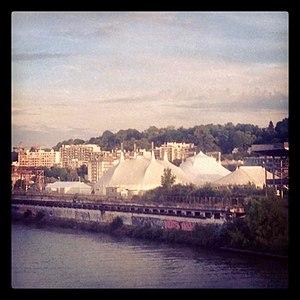
trois chapiteaux de Madona Bouglione
Madona Bouglione est une directrice artistique de cirque français. Sur les traces de son père qui a su imposer le nom Bouglione. Alfred Bouglione dit Alexandre 1ᵉʳ est l'ainé des quatre frères fondateurs. Il dirige le cirque d'hiver jusqu'en 1954.